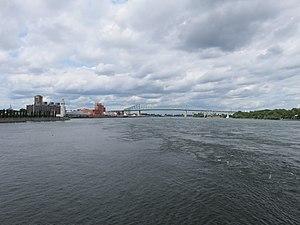
Vue sur le Vieux-Port de Montréal et le pont Jacques-Cartier depuis le parc de Dieppe, permettant également de voir à droite la turbulence de l'eau due au courant Sainte-Marie.
Le Courant Sainte-Marie est un courant rapide du fleuve Saint-Laurent se déplaçant dans le passage entre l'île de Montréal et l'île Sainte-Hélène. Le cours d'eau y prend une grande vitesse, pouvant atteindre six nœuds, due au rétrécissement de la largeur du fleuve à cet endroit. Le courant s'amorce à la hauteur du pont Victoria, et s'atténue au niveau du pont Jacques-Cartier.